Moonlight and Pretzels

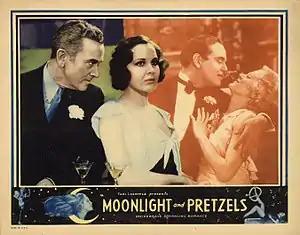
Lobby card for "Moonlight and Pretzels"

The critic for Time wrote: "The extraordinary thing about this musi-comedy is not that it resembles Forty-Second Street and Gold Diggers of 1933 in plot, pattern and environment; that it has the same type of dances, staged by Bobby Connolly, and the same type of songs (“Dusty Shoes'” for a finale instead of ”Forgotten Men”); or that its ingenue, Mary Brian, not only looks like Ruby Keeler but has obviously been coached to speak in the same soft monotone. The surprising aspect of Moonlight and Pretzels is that it makes plausible Hollywood’s profound conviction that repetition is the secret of success. It copies Warner Brothers’ two hits even to the extent of being handsome and amusing."